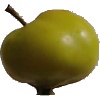
Label: Apple Red Yellow 2